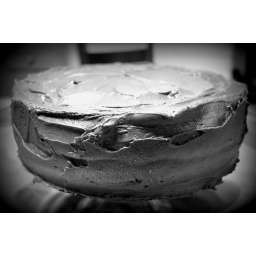
Gobs of frosting on this cake gives it such texture in black and white!